Weymouth, Dorset

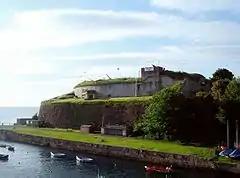
Nothe Fort is one of the museums in the town.

Weymouth is the largest town in the area, larger than the county town of Dorchester, which lies to the north, and hence is a centre of activity for the nearby population. Weymouth's esplanade is composed of Georgian terraces, which have been converted into apartments, shops, hotels and guest houses. The buildings were constructed in the Georgian and Regency periods between 1770 and 1855, designed by architects such as James Hamilton, and were commissioned by wealthy businessmen. These terraces form a long, continuous arc of buildings which face Weymouth Bay along the esplanade, which is home to statues of Victoria, George III and Sir Henry Edwards, Member of Parliament for the borough from 1867 to 1885, and two war memorials.